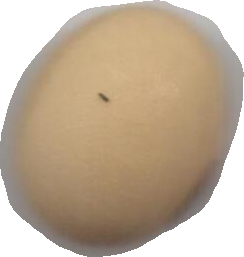
Variety: Anjasmoro